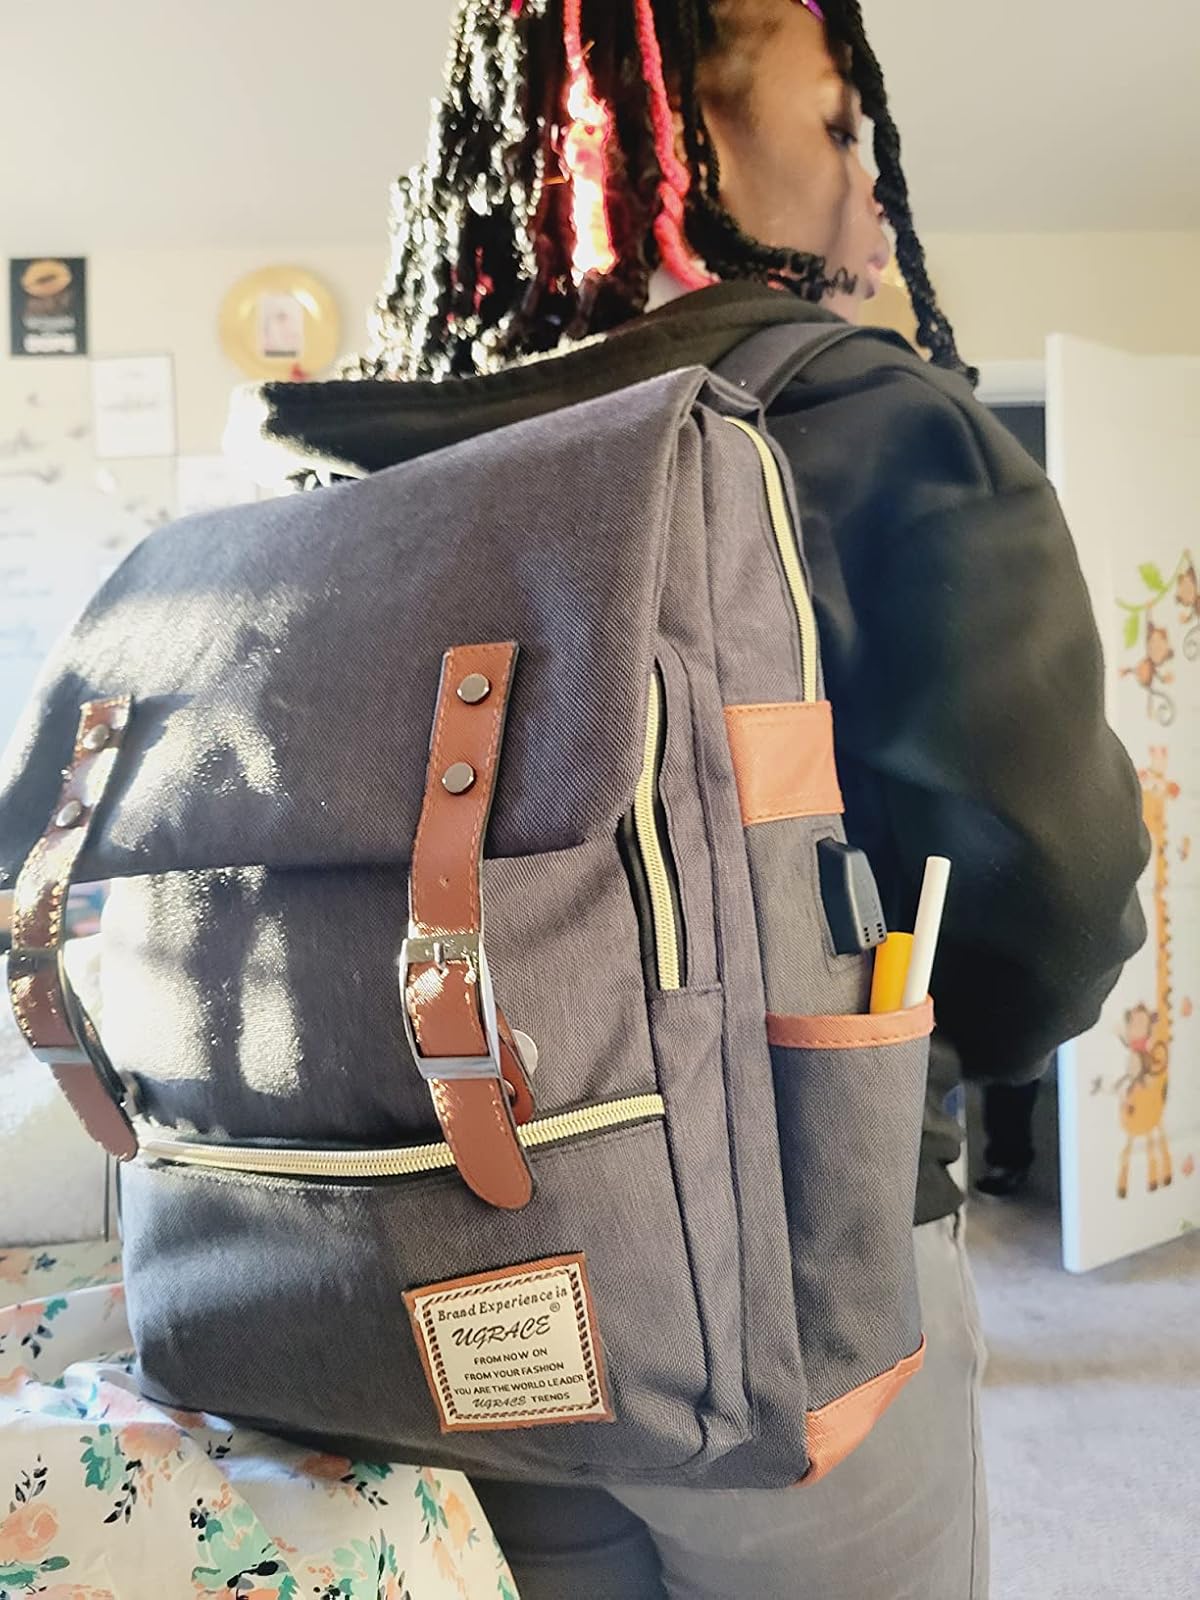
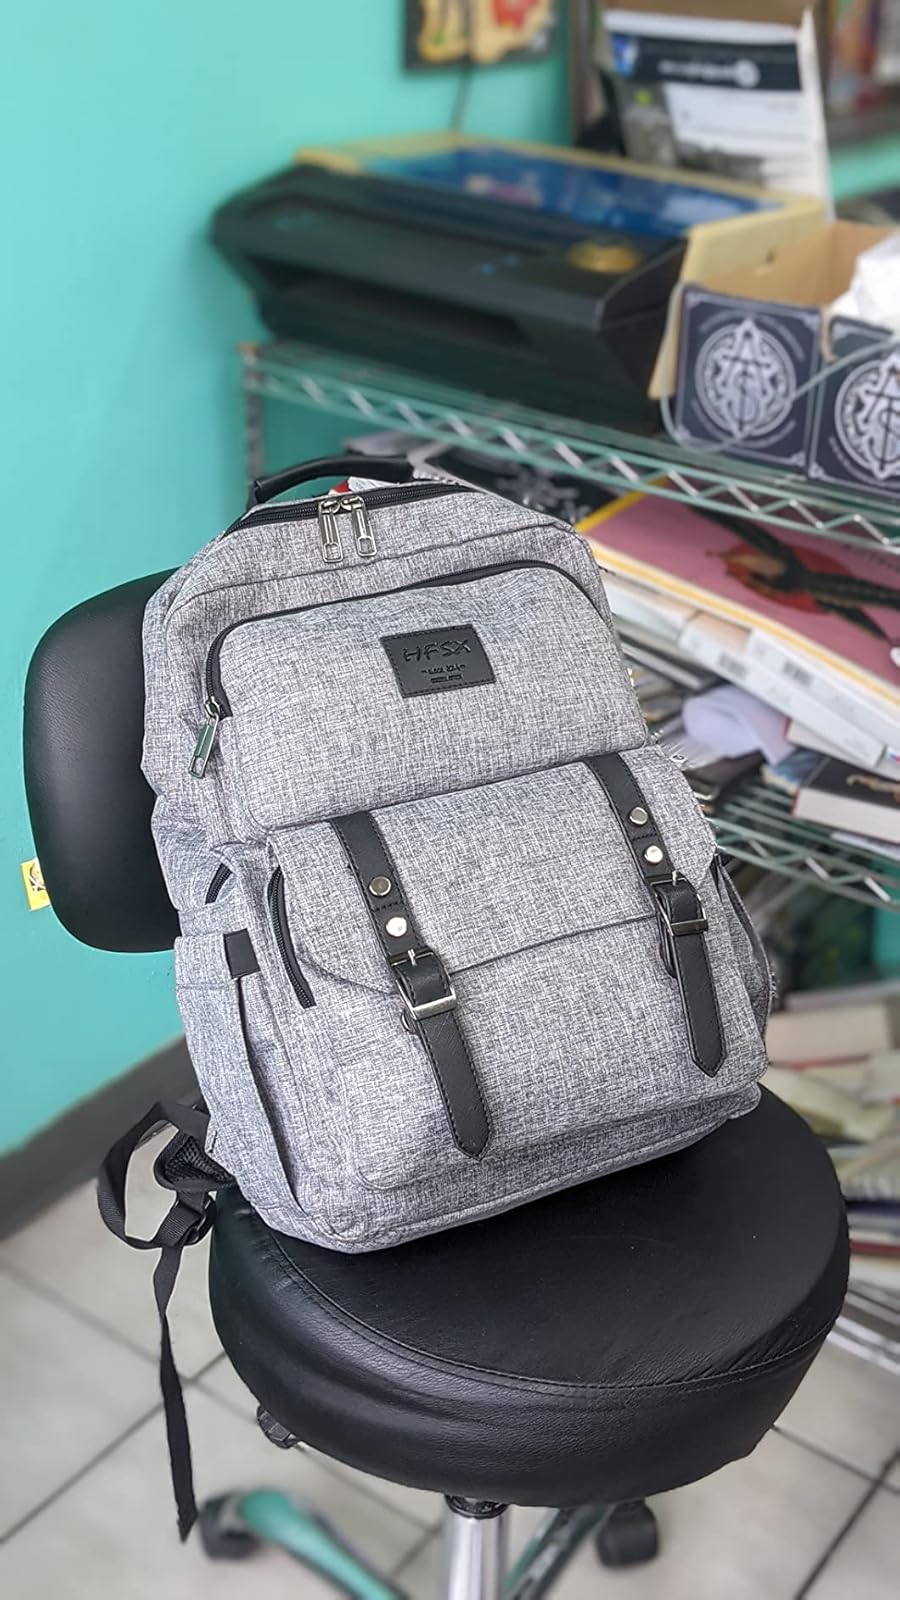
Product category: bag
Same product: no